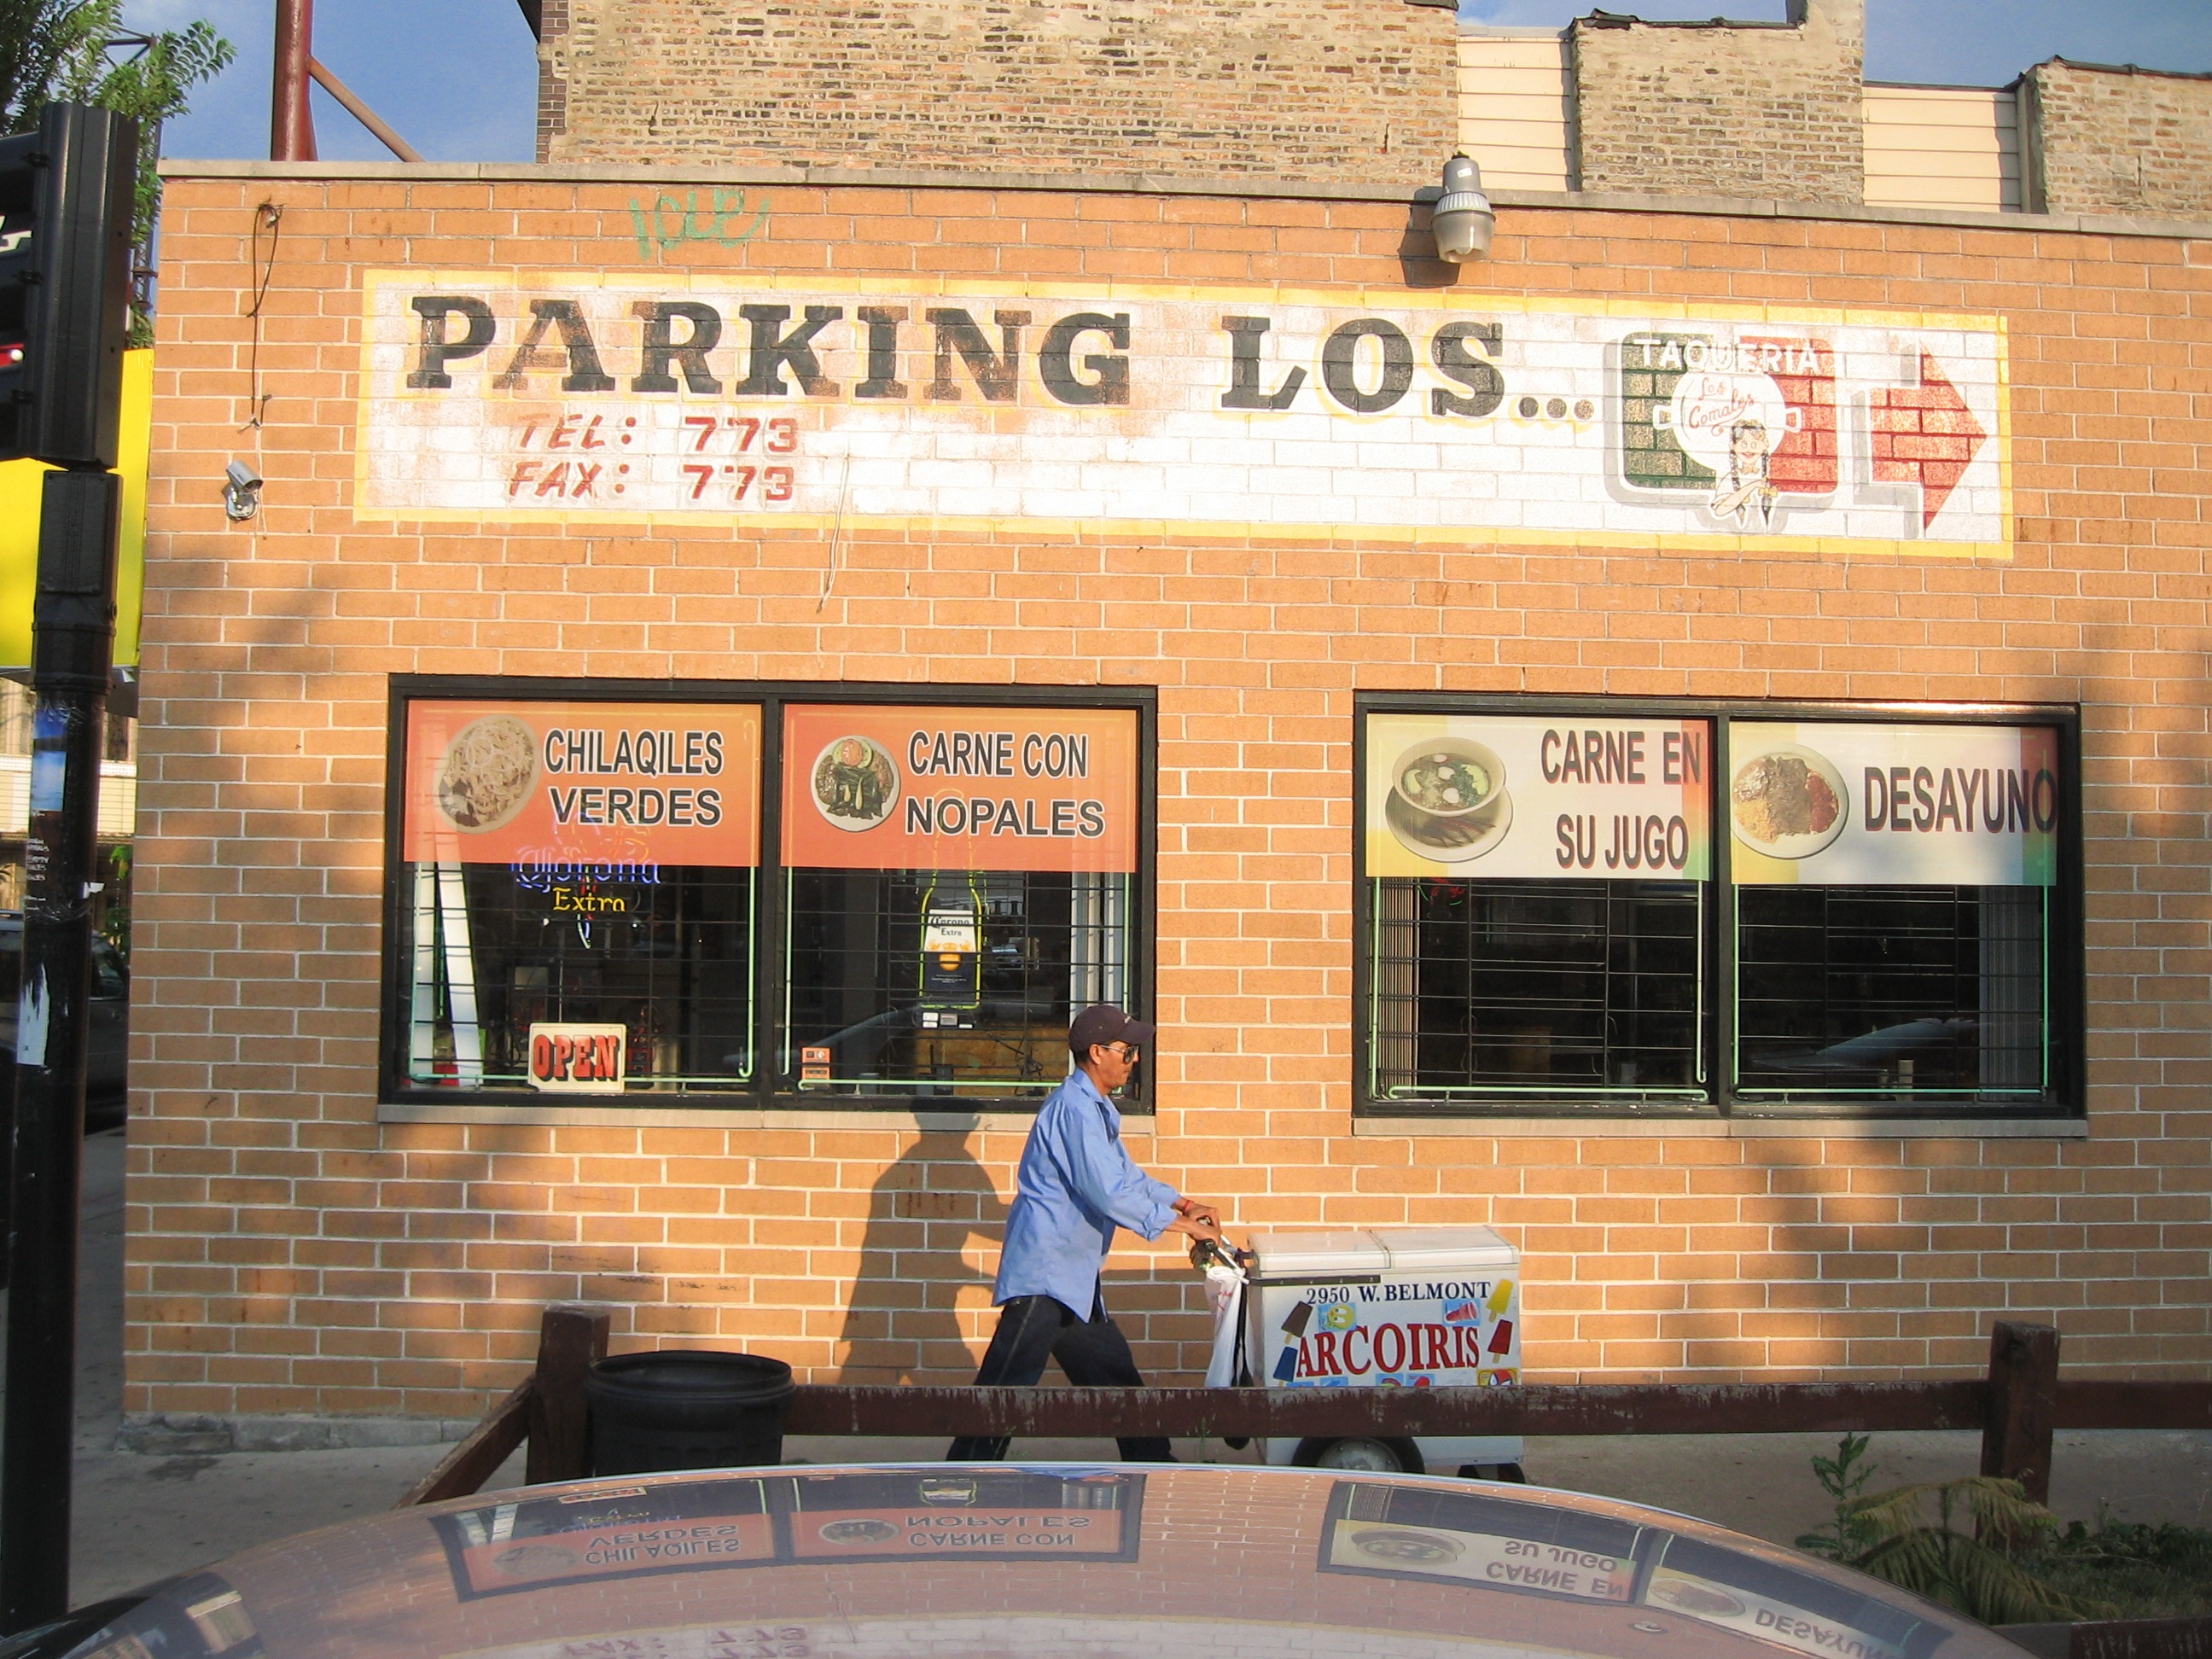
structure, building, restaurant, city, urban, advertising, store, brown, chicago, signage, brick wall, architectural, shopper, display device